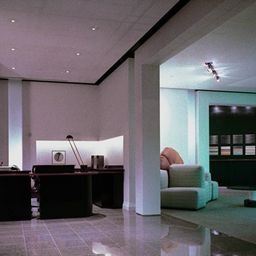
Room type: livingroom